Brighton & Hove Albion W.F.C.

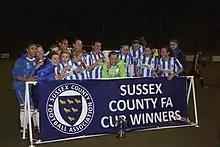
Brighton & Hove Albion with the Sussex County Cup in March 2012

In 2015, the club set a five-year plan to reach the FA WSL 1 and UEFA Women's Champions League qualification. That season they missed promotion to the FA WSL 2 though by finishing runners-up to Portsmouth. In 2015–16 they won the Southern Division and the following play-off against Northern Champions Sporting Club Albion. Following the play-off victory, their promotion to the FA WSL 2 was confirmed.